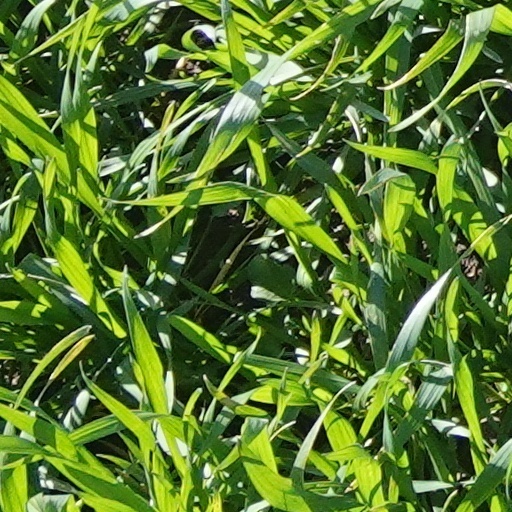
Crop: wheat